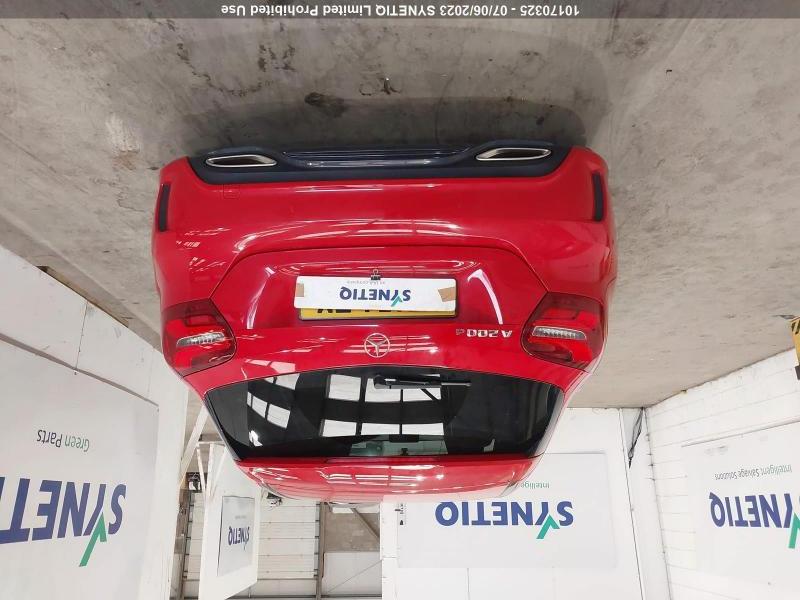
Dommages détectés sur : aile arrière droite, aile arrière gauche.
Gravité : mineur